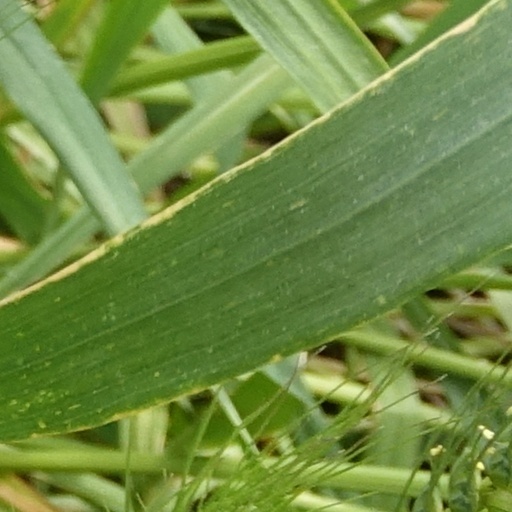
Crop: wheat